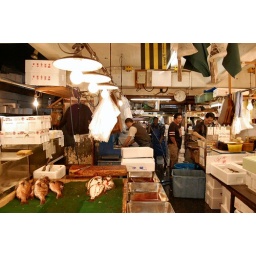
6:15am at the Tsukiji fish market in Tokyo. An unforgettable experience.